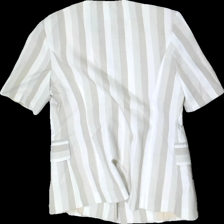
View: back
Type: Top
Category: Ladies
Brand: Kappahl
Colors: White, Beige
Material: 61% polyester, 39% cotton
Pattern: Striped
Cut: Regular
Size: 38
Season: All
Trend: 70s
Stains: Major
Price range: <50
Recommended usage: Export
Comment: Yellow stains